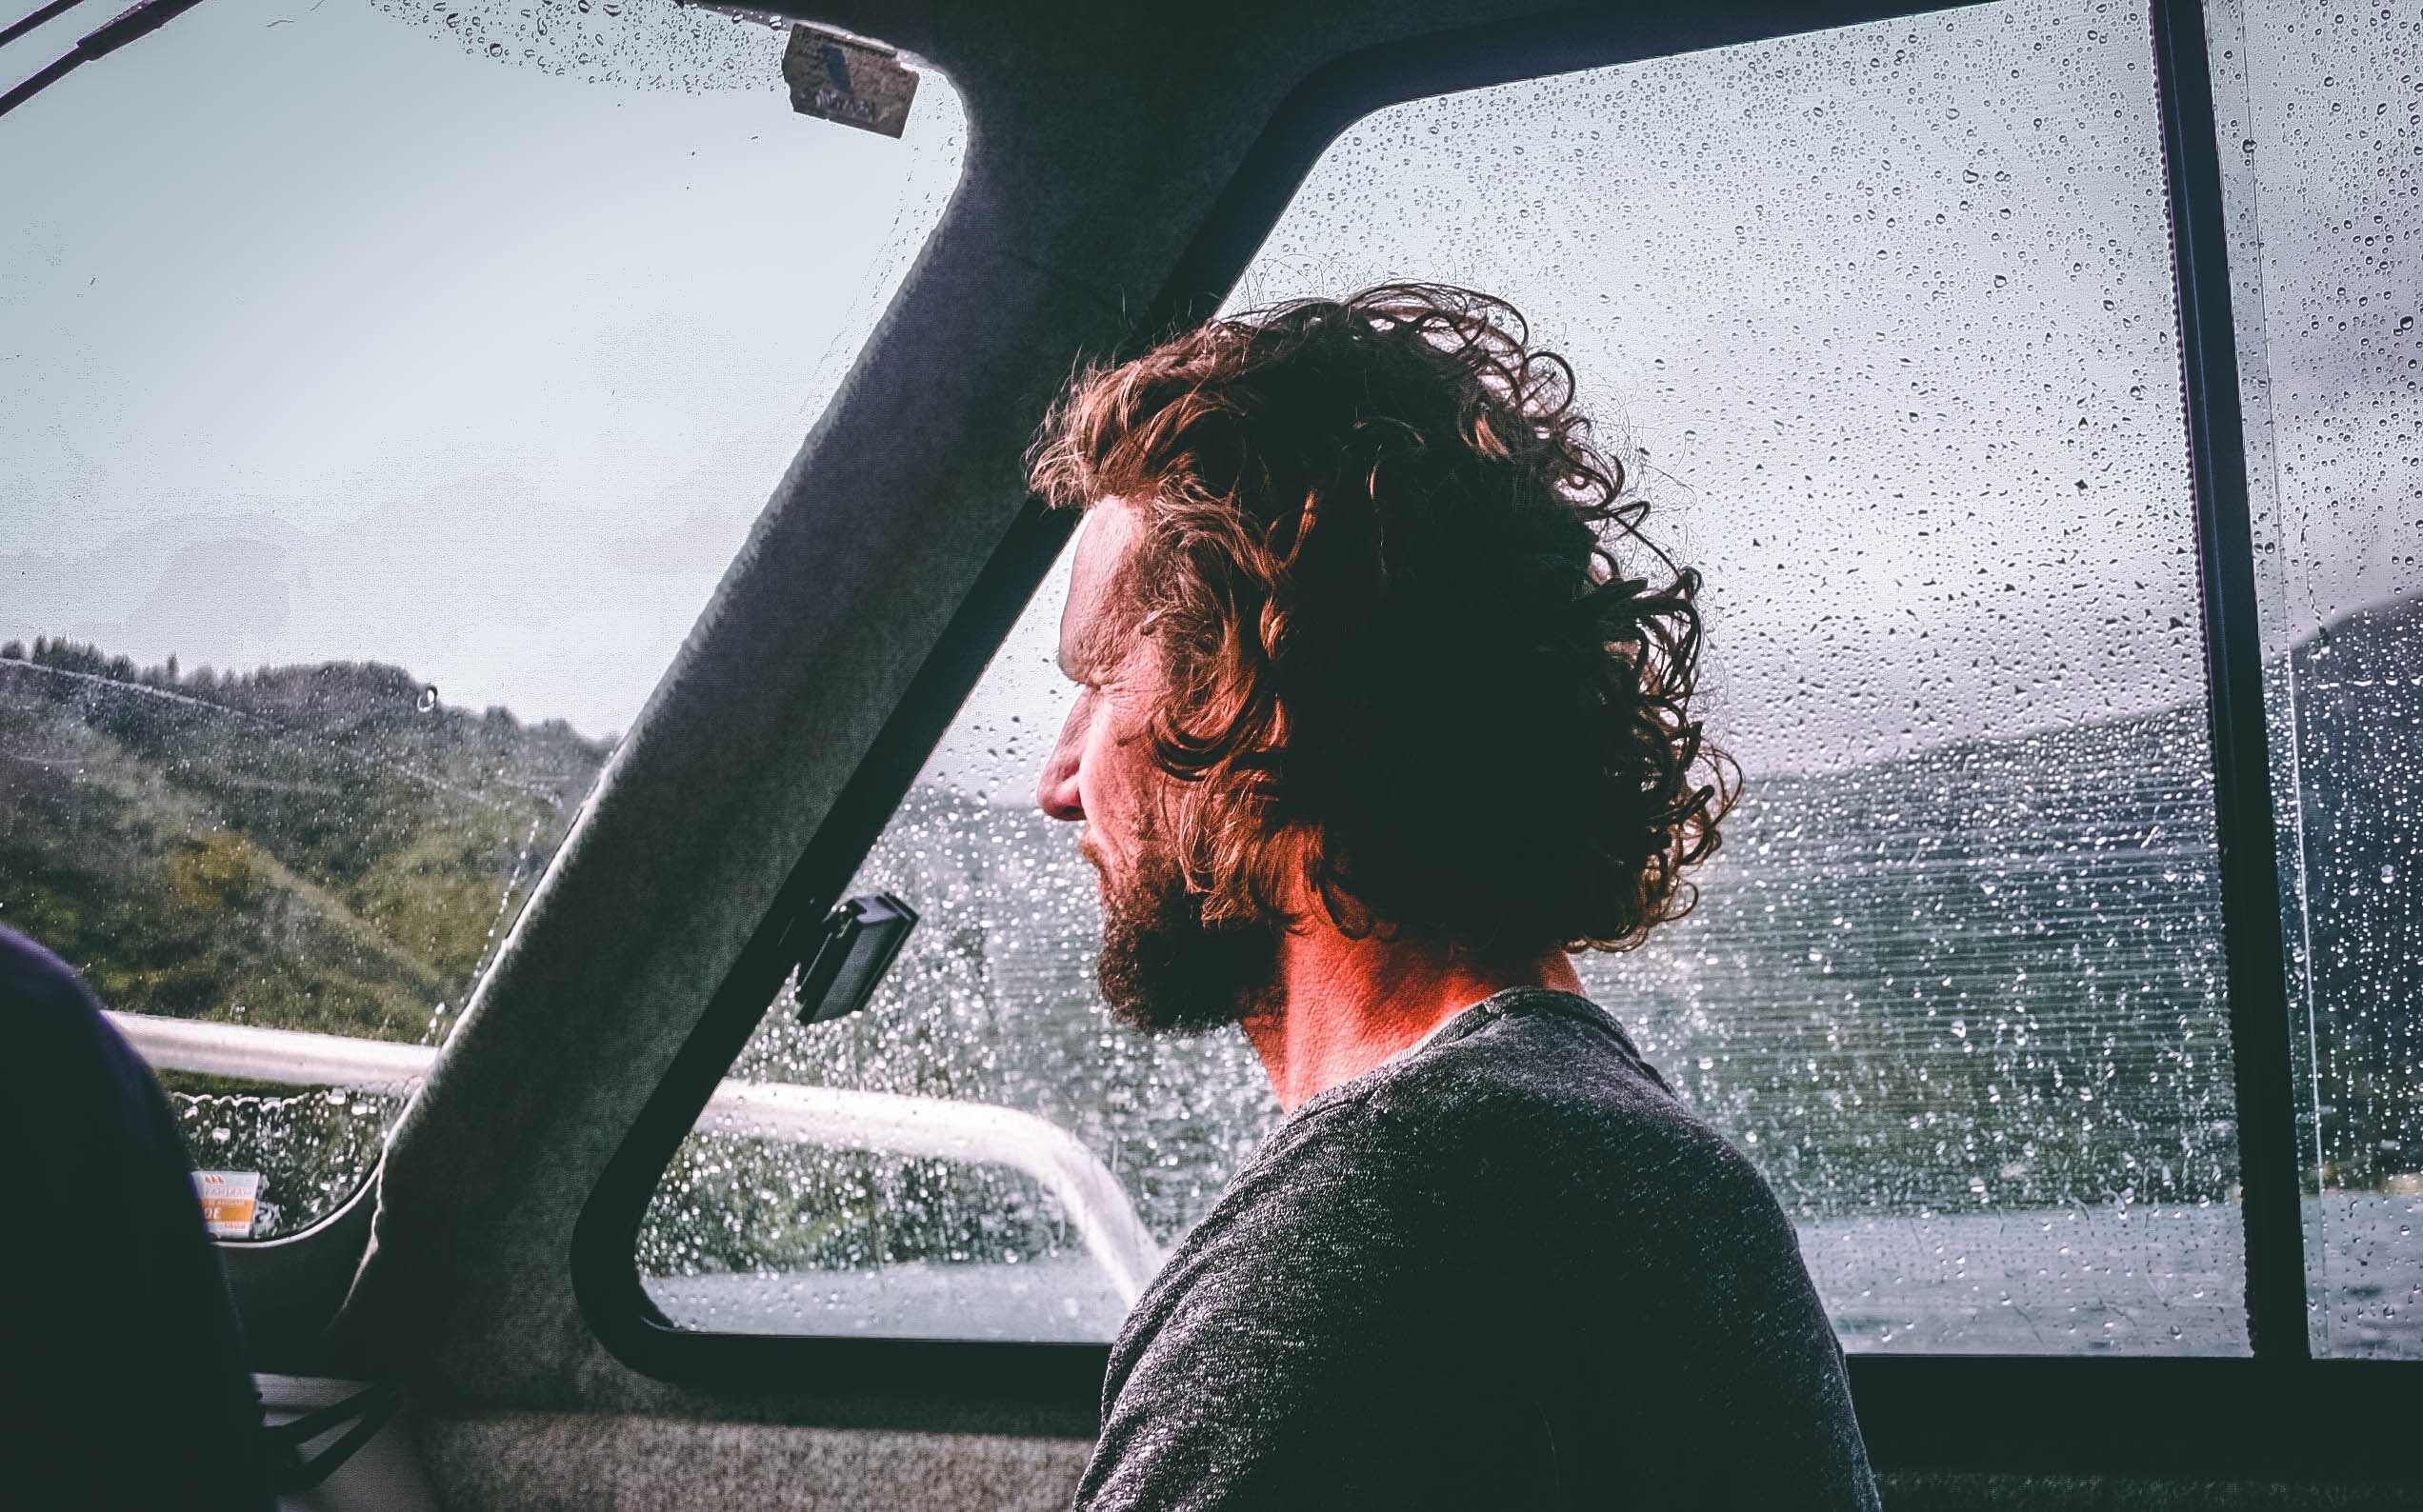
vehicle door, windshield, tree, automotive window part, window, glass, automotive mirror, auto part, rear view mirror, photography, vehicle, driving, long hair, car, family car